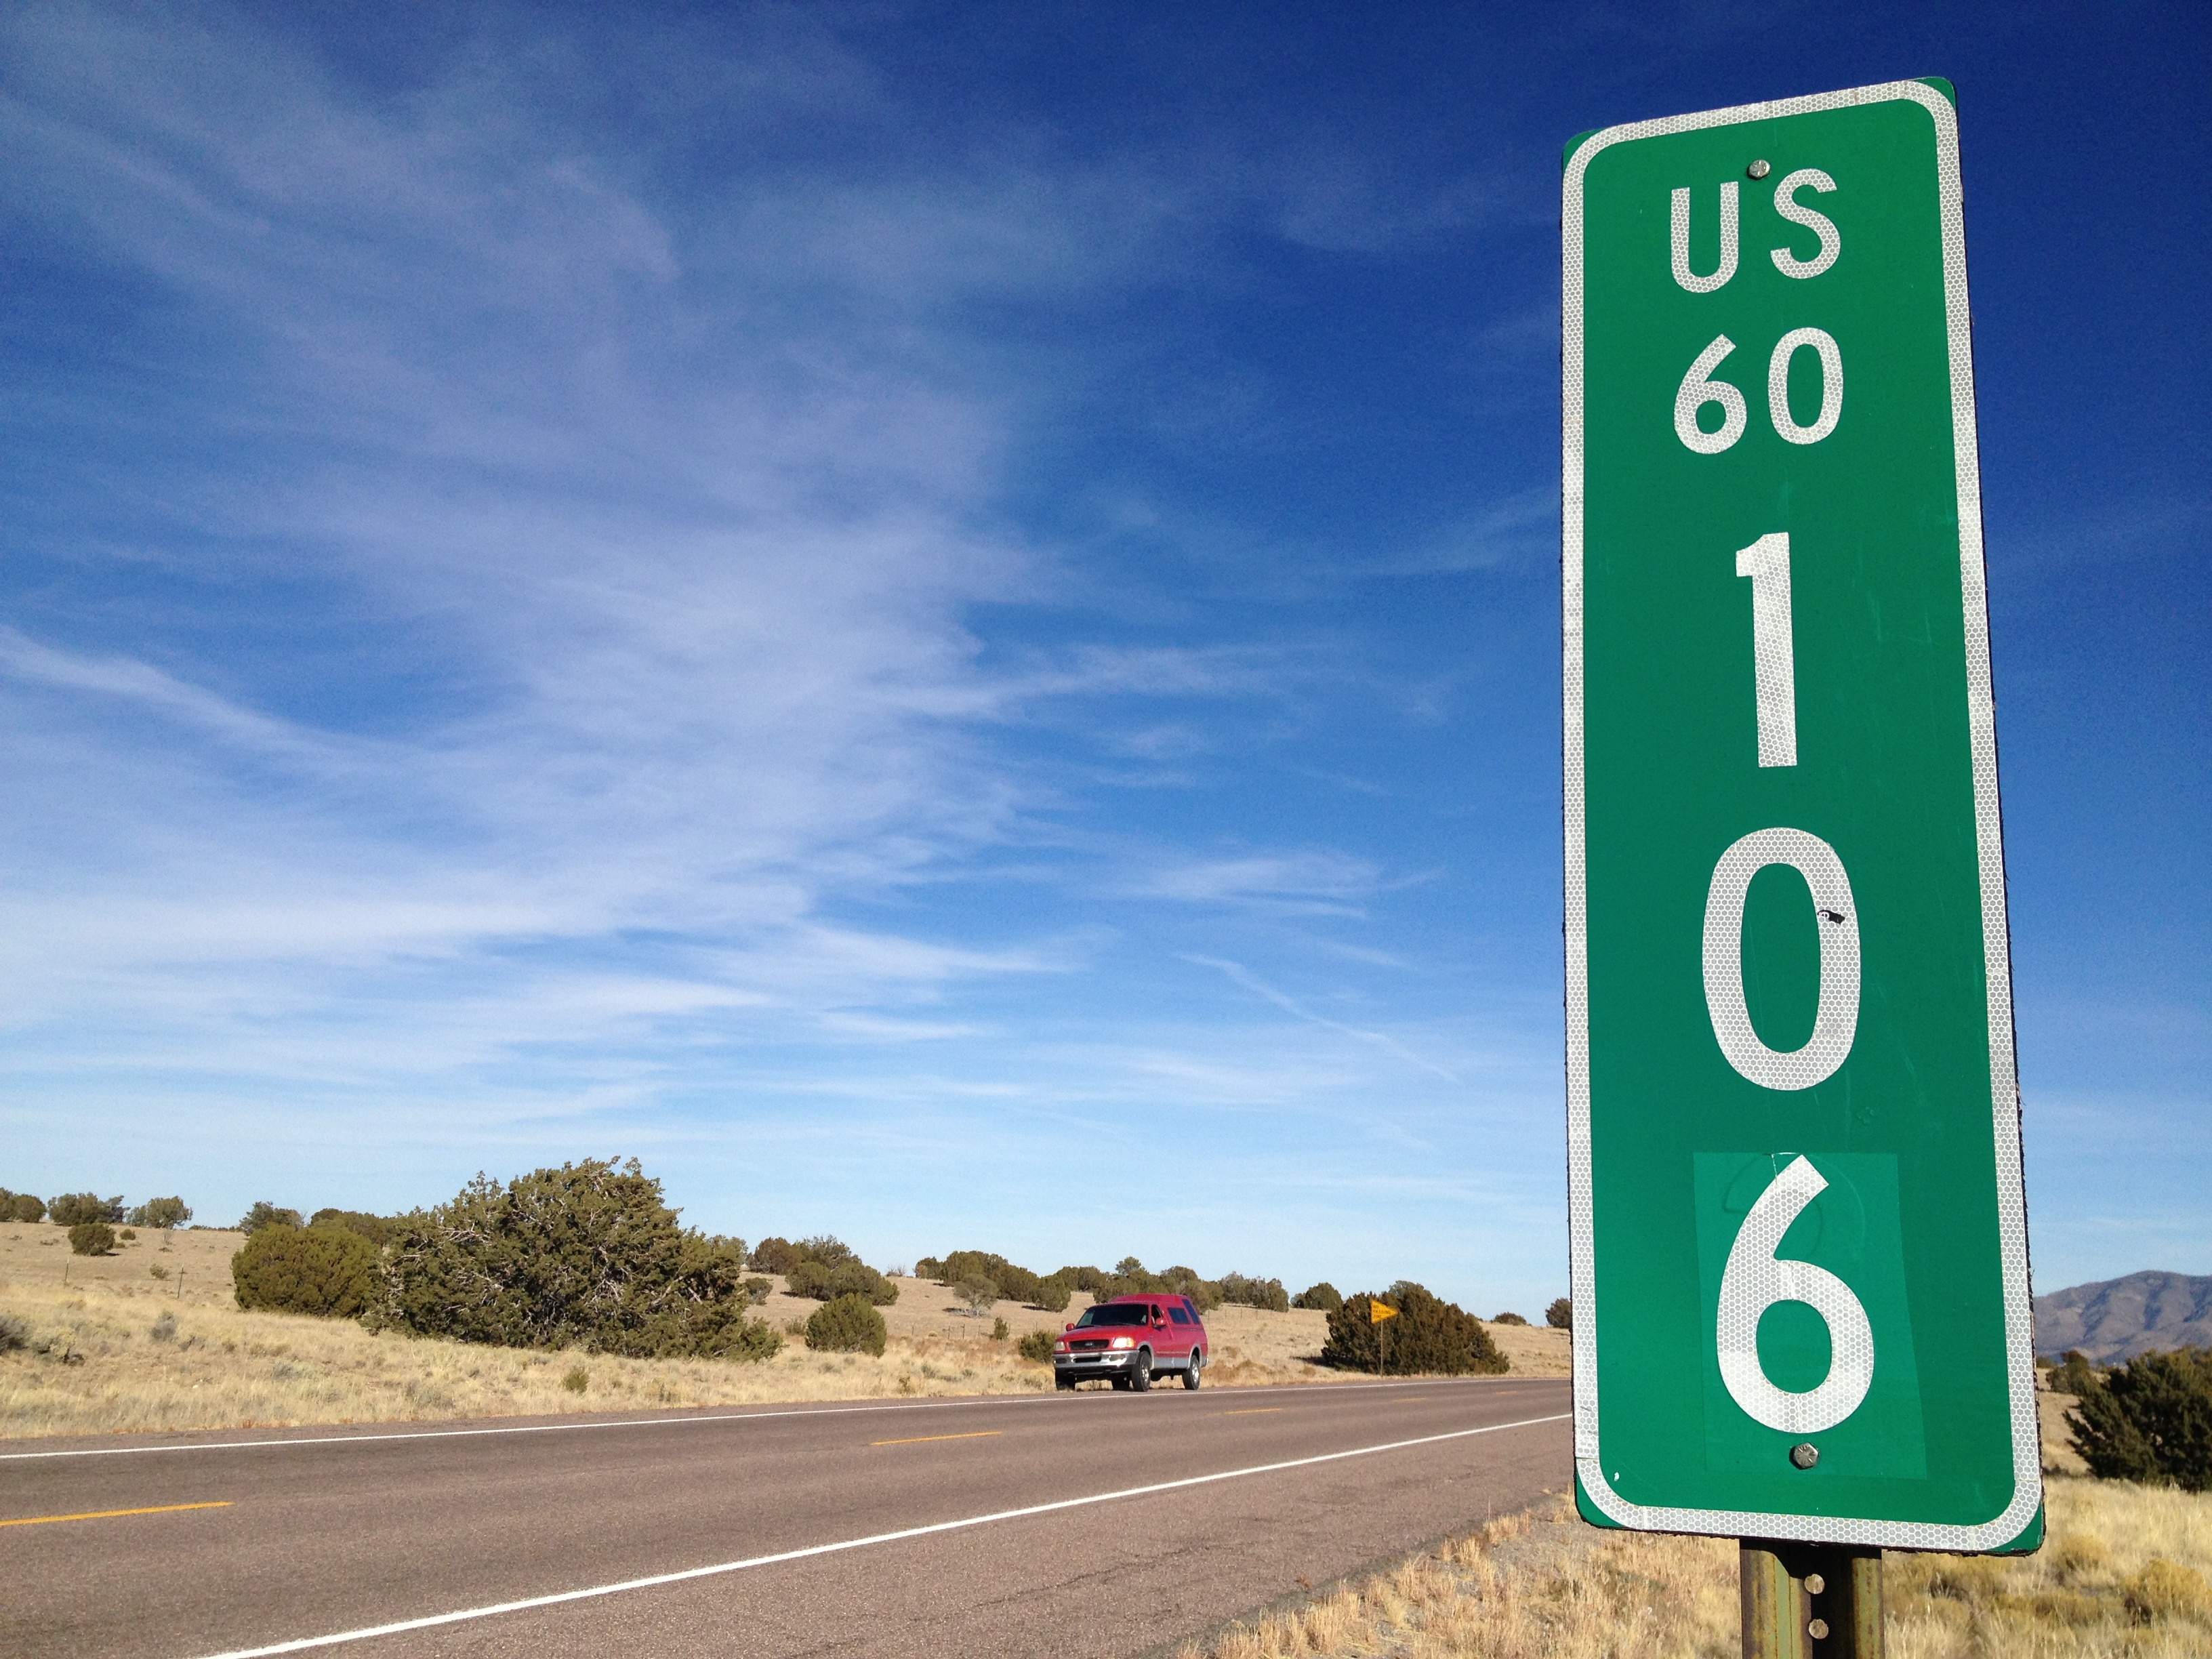
road, highway, driving, sign, street sign, signage, lane, road trip, infrastructure, traffic sign, controlled access highway